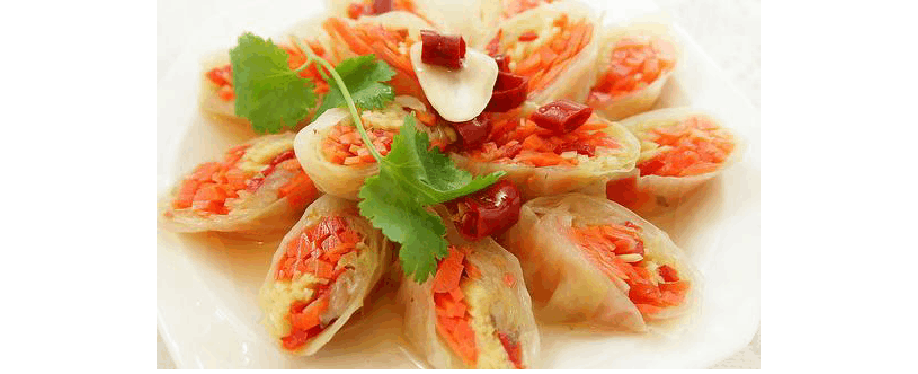
Label: trash